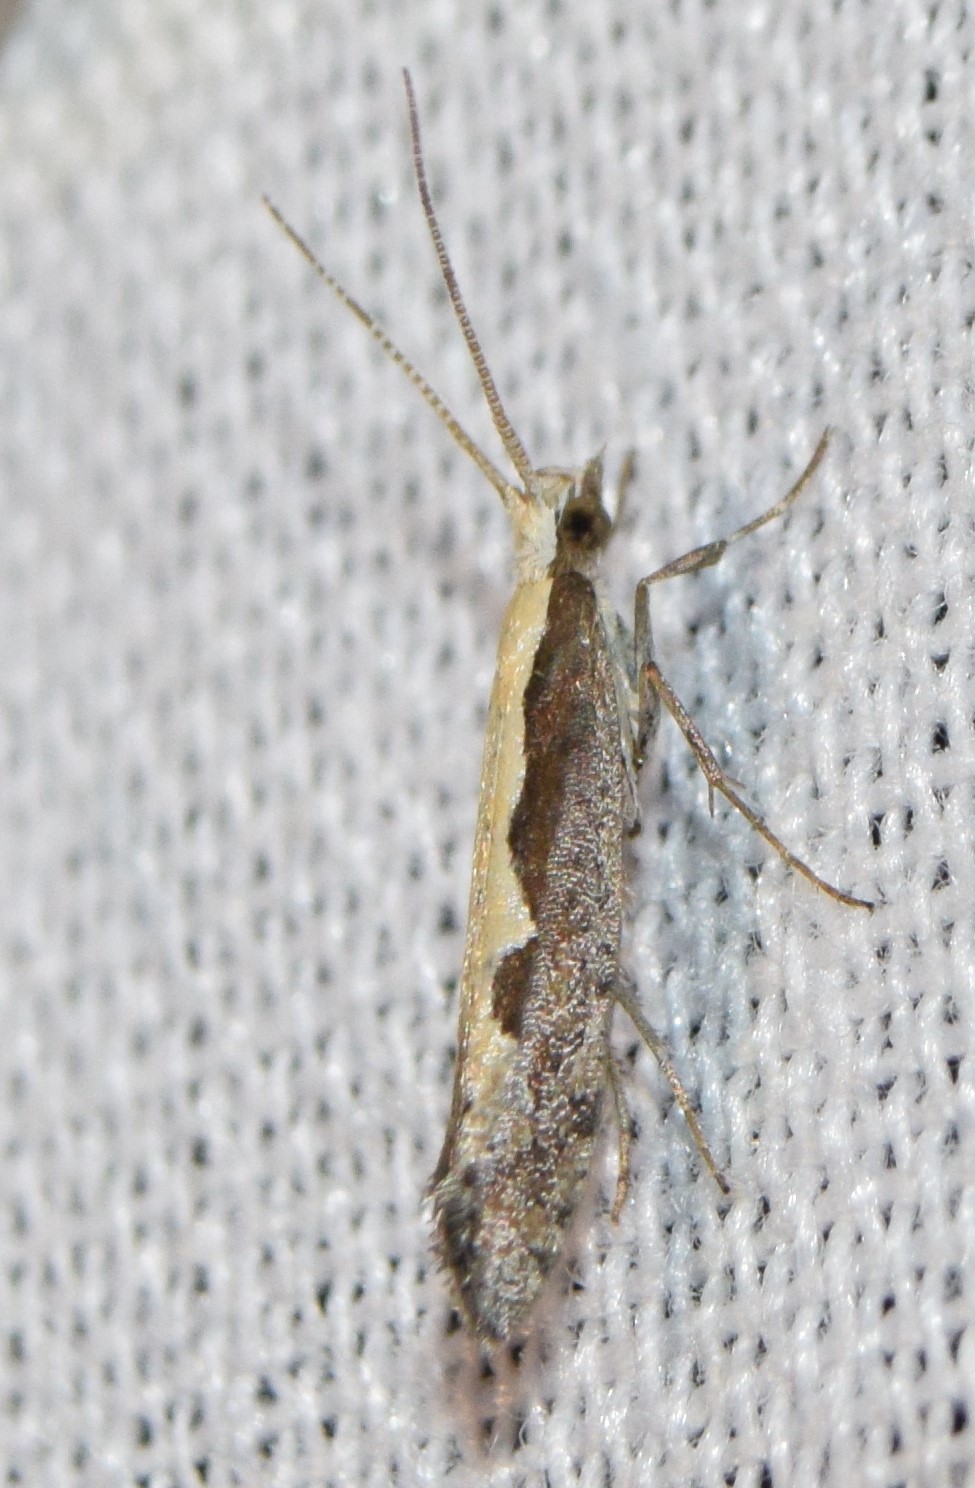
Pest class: diamondback_moth